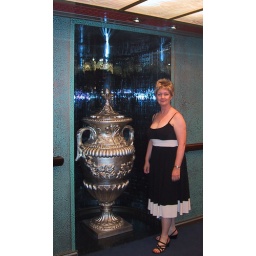
071110_23b LD in sun dress last night on ship